Indramalati

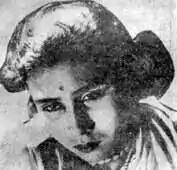
Screenshot

Indramalati is a 1939 film directed by the Assamese poet Jyotiprasad Agarwala.